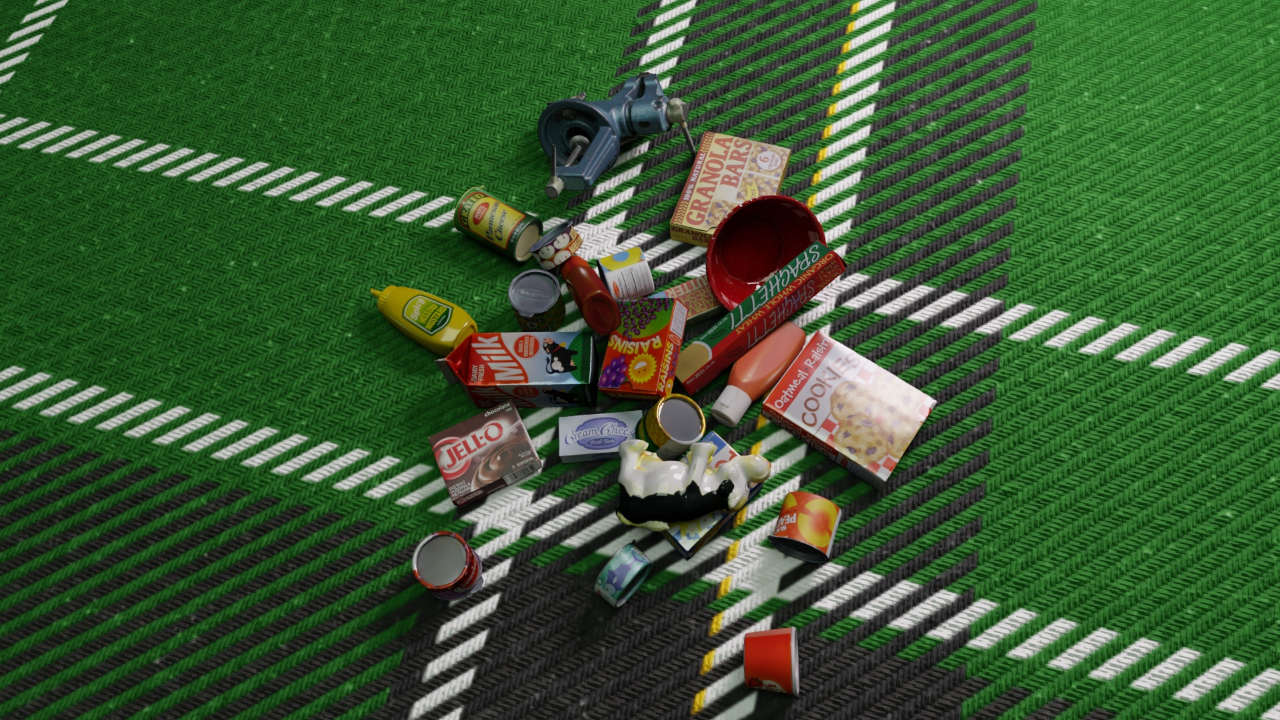
Question:
What are the five normalized (x, y) points between 0 and 1 in the image that outline the grasp plane for the box of oatmeal-raisin cookies? Your answer should be as Grasp center: [], Left finger base: [], Right finger base: [], Left finger tip: [], Right finger tip: [].
Answer: Grasp center: [0.6, 0.563889], Left finger base: [0.617969, 0.515278], Right finger base: [0.58125, 0.613889], Left finger tip: [0.617188, 0.5375], Right finger tip: [0.58125, 0.634722]